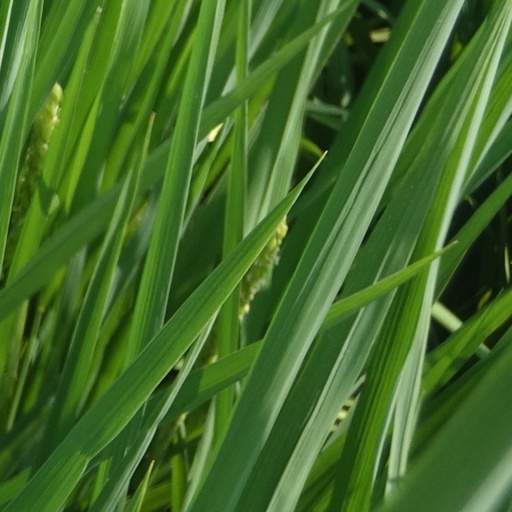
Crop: rice